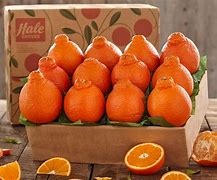
Label: mandarine